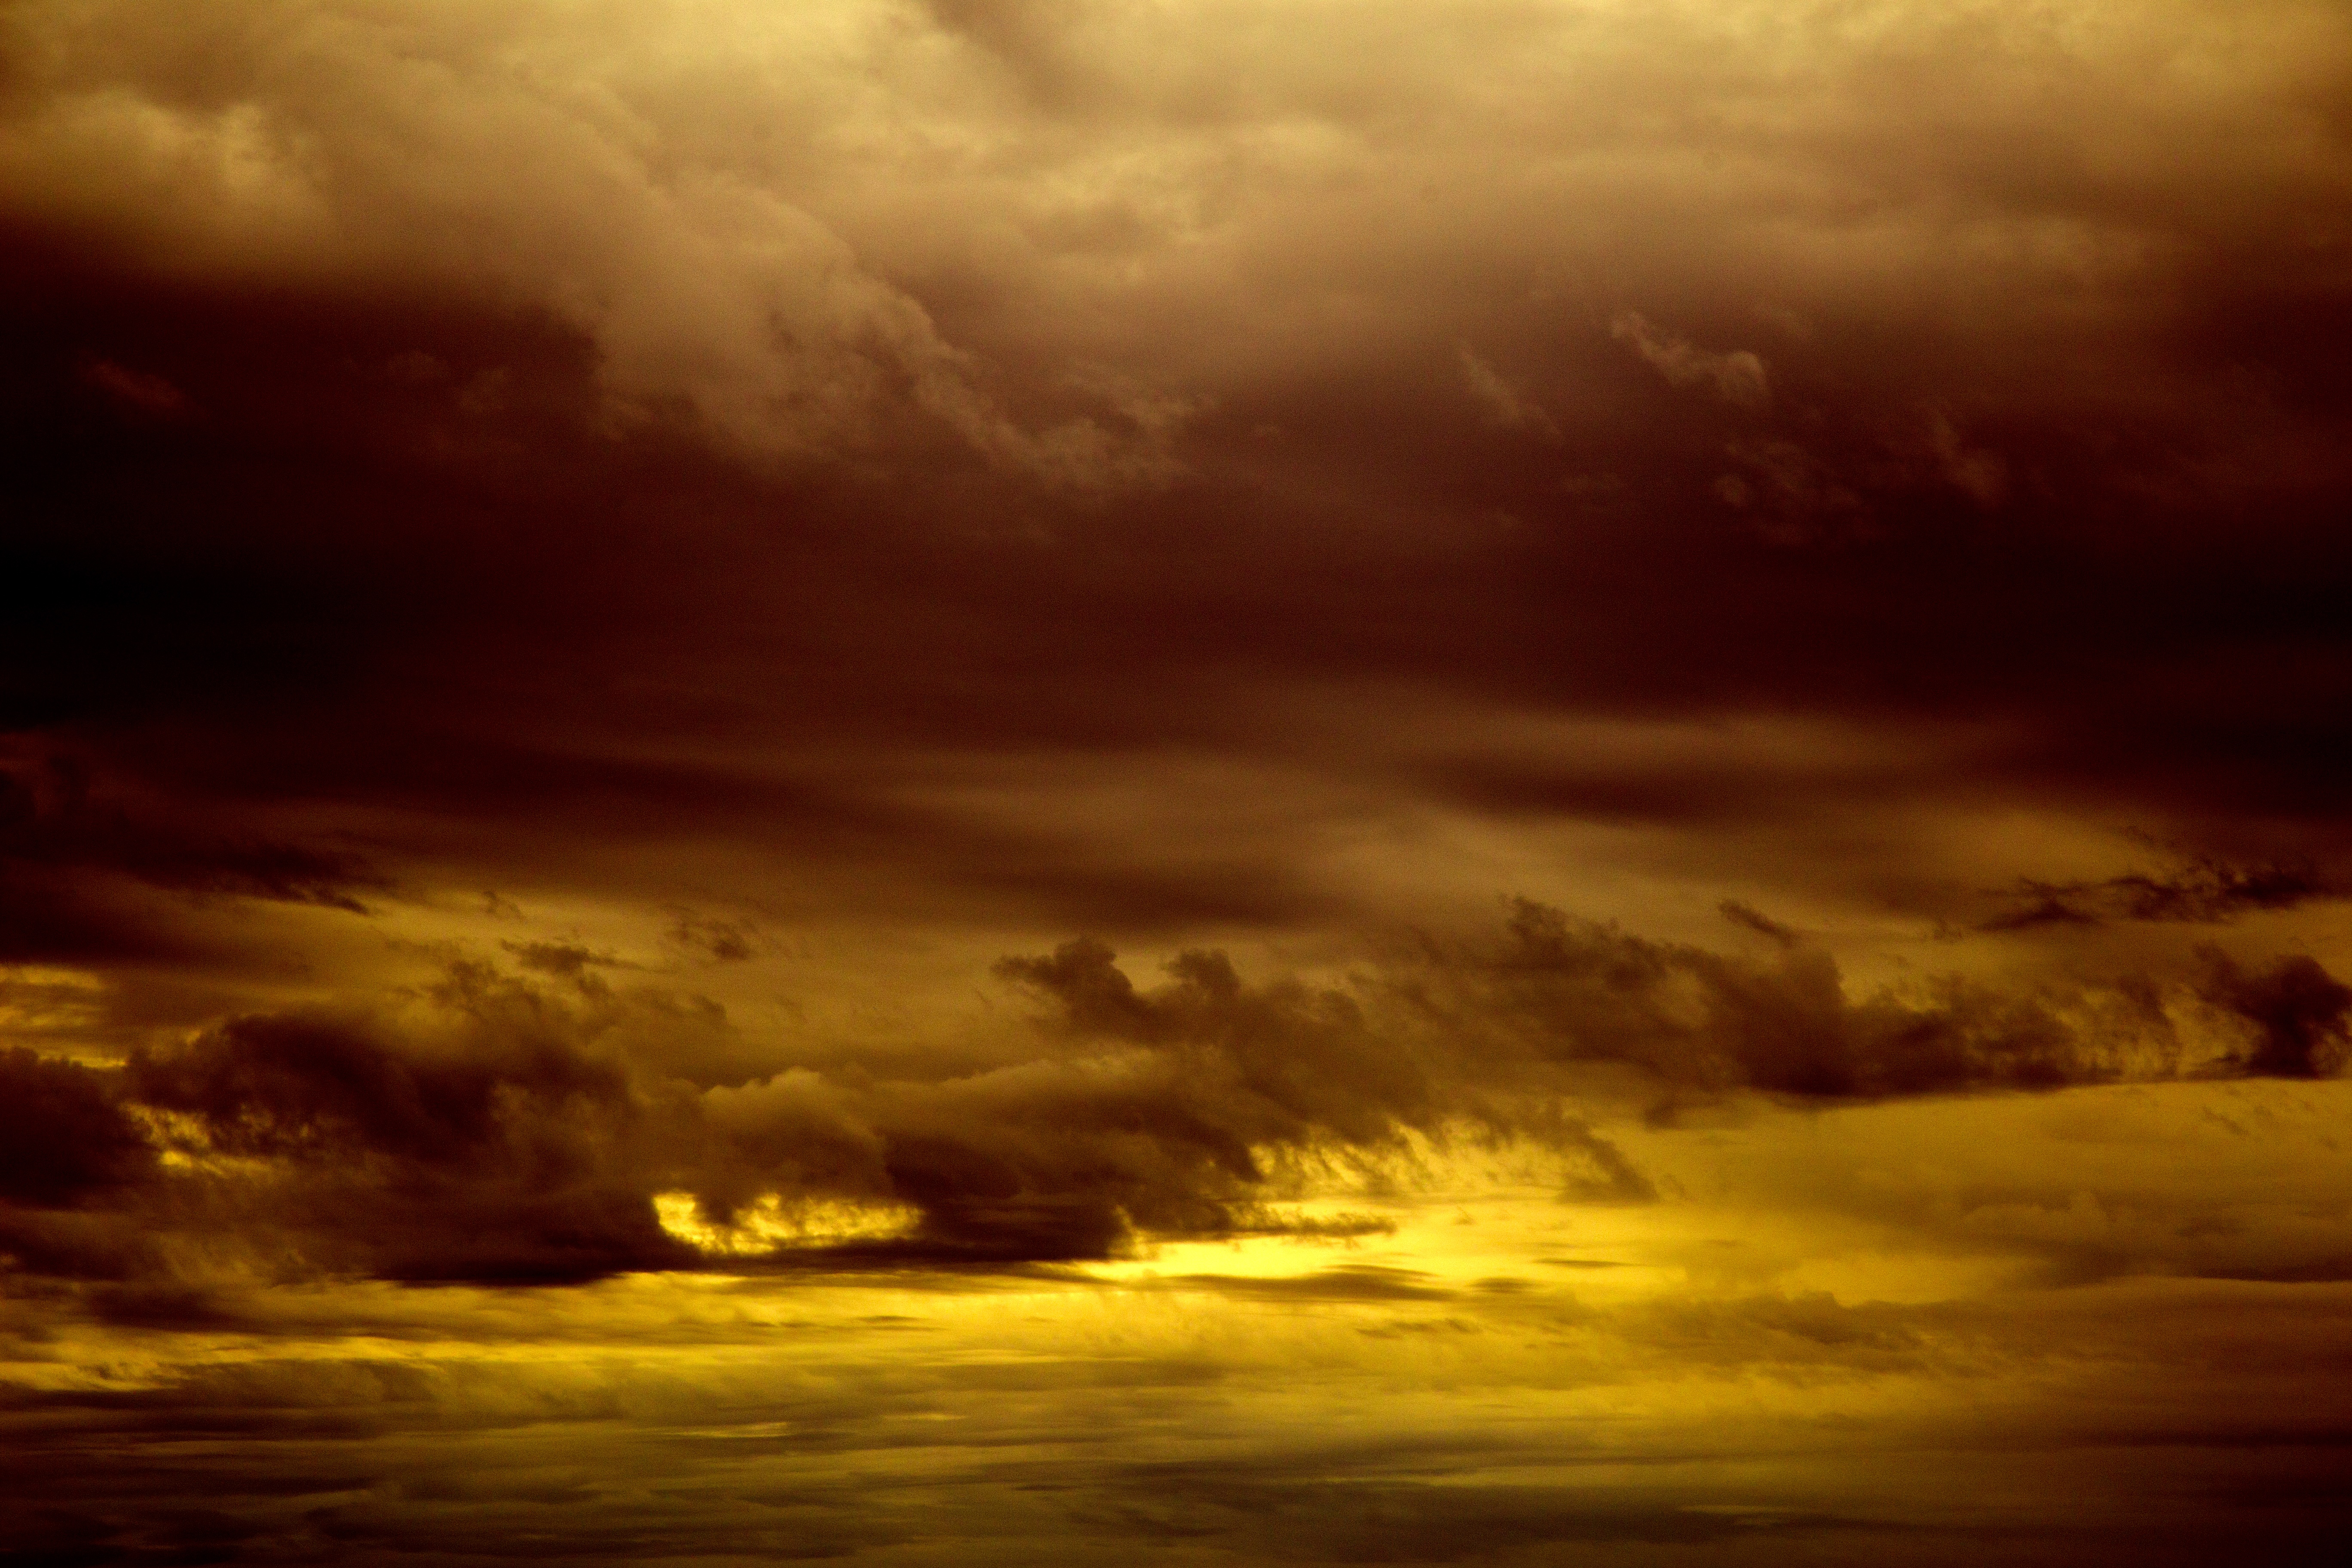
sea, ocean, horizon, cloud, sky, sunrise, sunset, sunlight, morning, dawn, atmosphere, dusk, evening, reflection, darkness, afterglow, meteorological phenomenon, red sky at morning